United States at the 2006 Winter Olympics

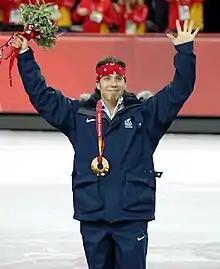
Apolo Ohno won gold in short track (500 m)

Zach Lund, considered the U.S.'s primary medal threat in the men's skeleton events, did not compete in the games after testing positive for finasteride (prohibited since 2005). "I've been losing my hair since I was a teenager and I've had a prescription for the last seven years and it was never an issue until this year," Lund told freestyle skiing analyst Nikki Stone ("Yahoo! Sports", Feb. 10, 2006). "Whenever I've been tested, I always let them know that I was taking [Propecia]. I never had anything to hide." A panel on the Court of Arbitration for Sport believed Lund and wrote in its ruling that "it was entirely satisfied that Mr. Lund was not a cheat...But, unfortunately, in 2005, he made a mistake." His ban was reduced from two years to one, but this still left in ineligible in Turin.